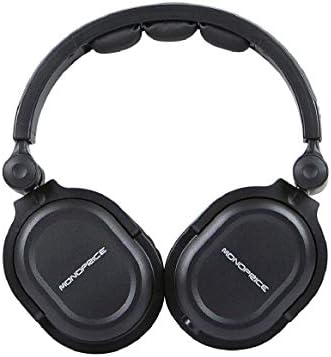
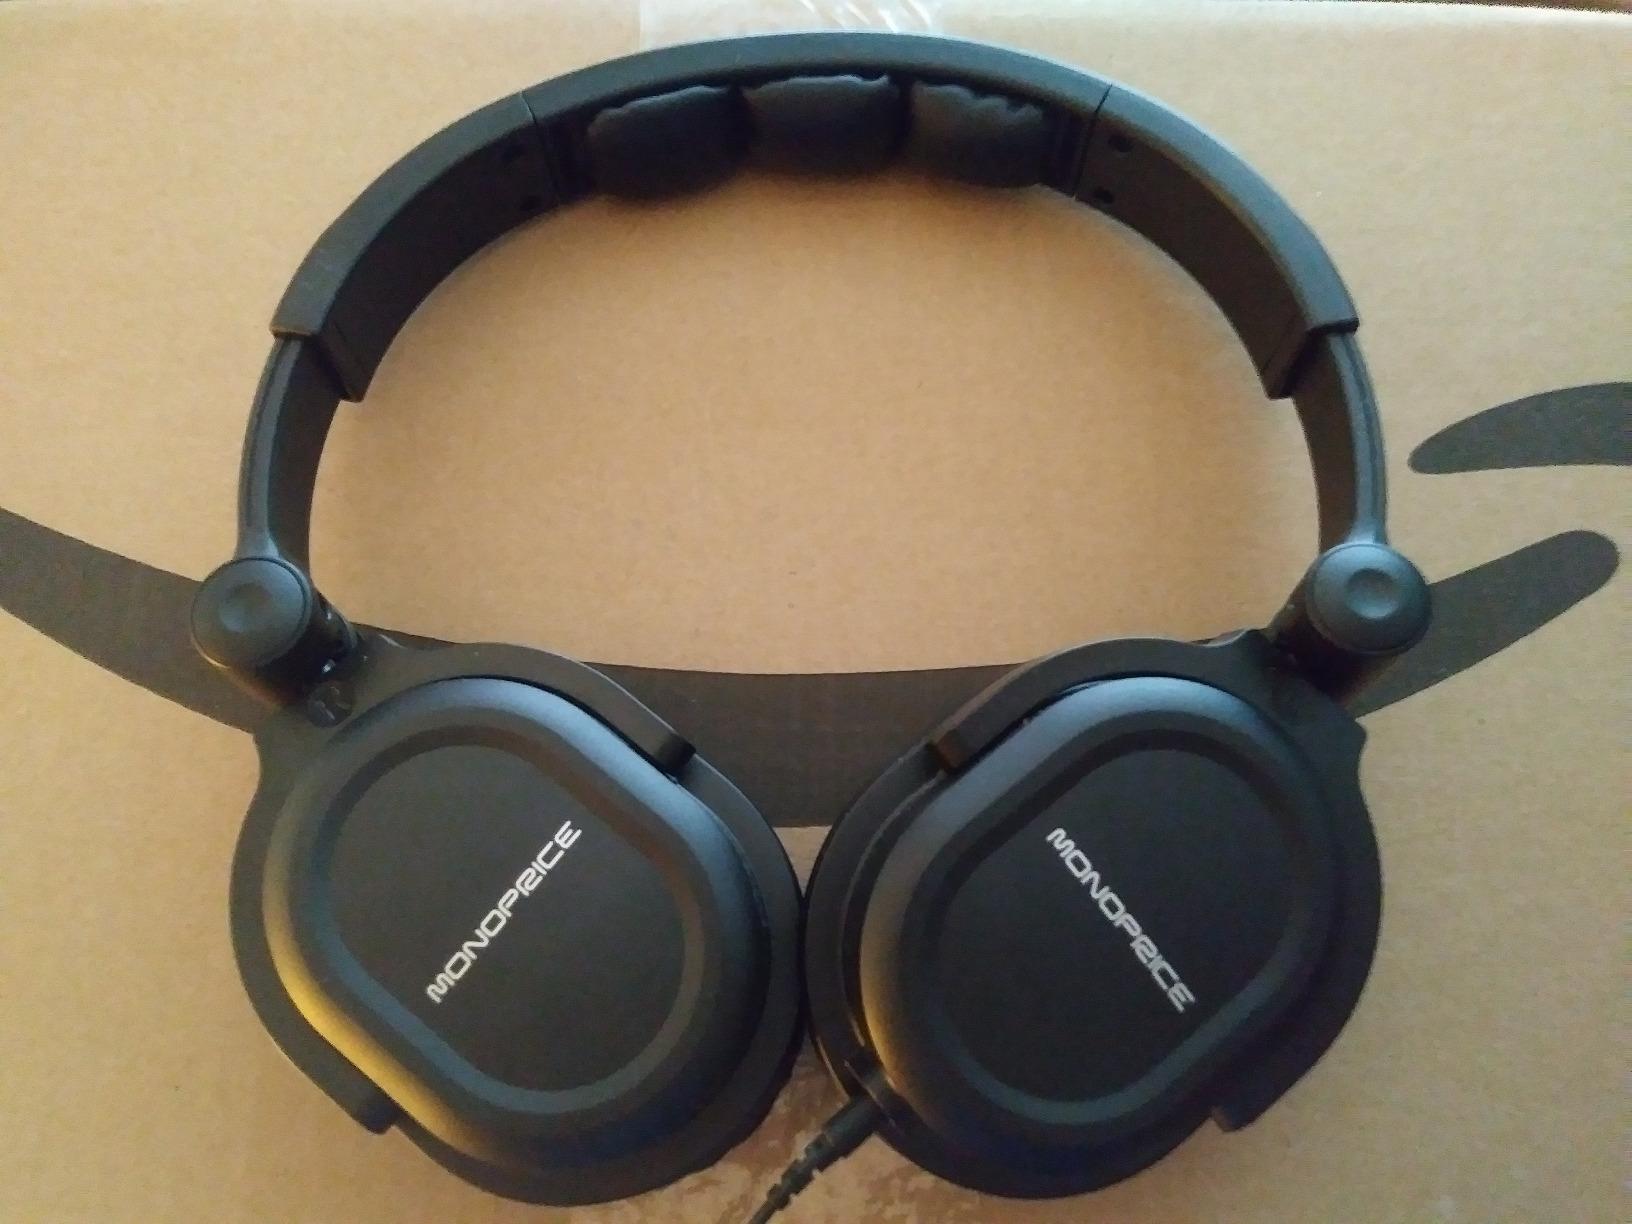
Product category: headphones
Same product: yes